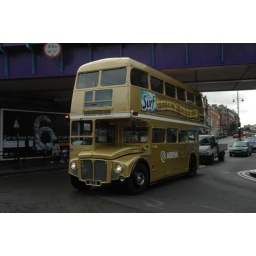
Last day of the routemaster and a golden bus arrives in Hackney!